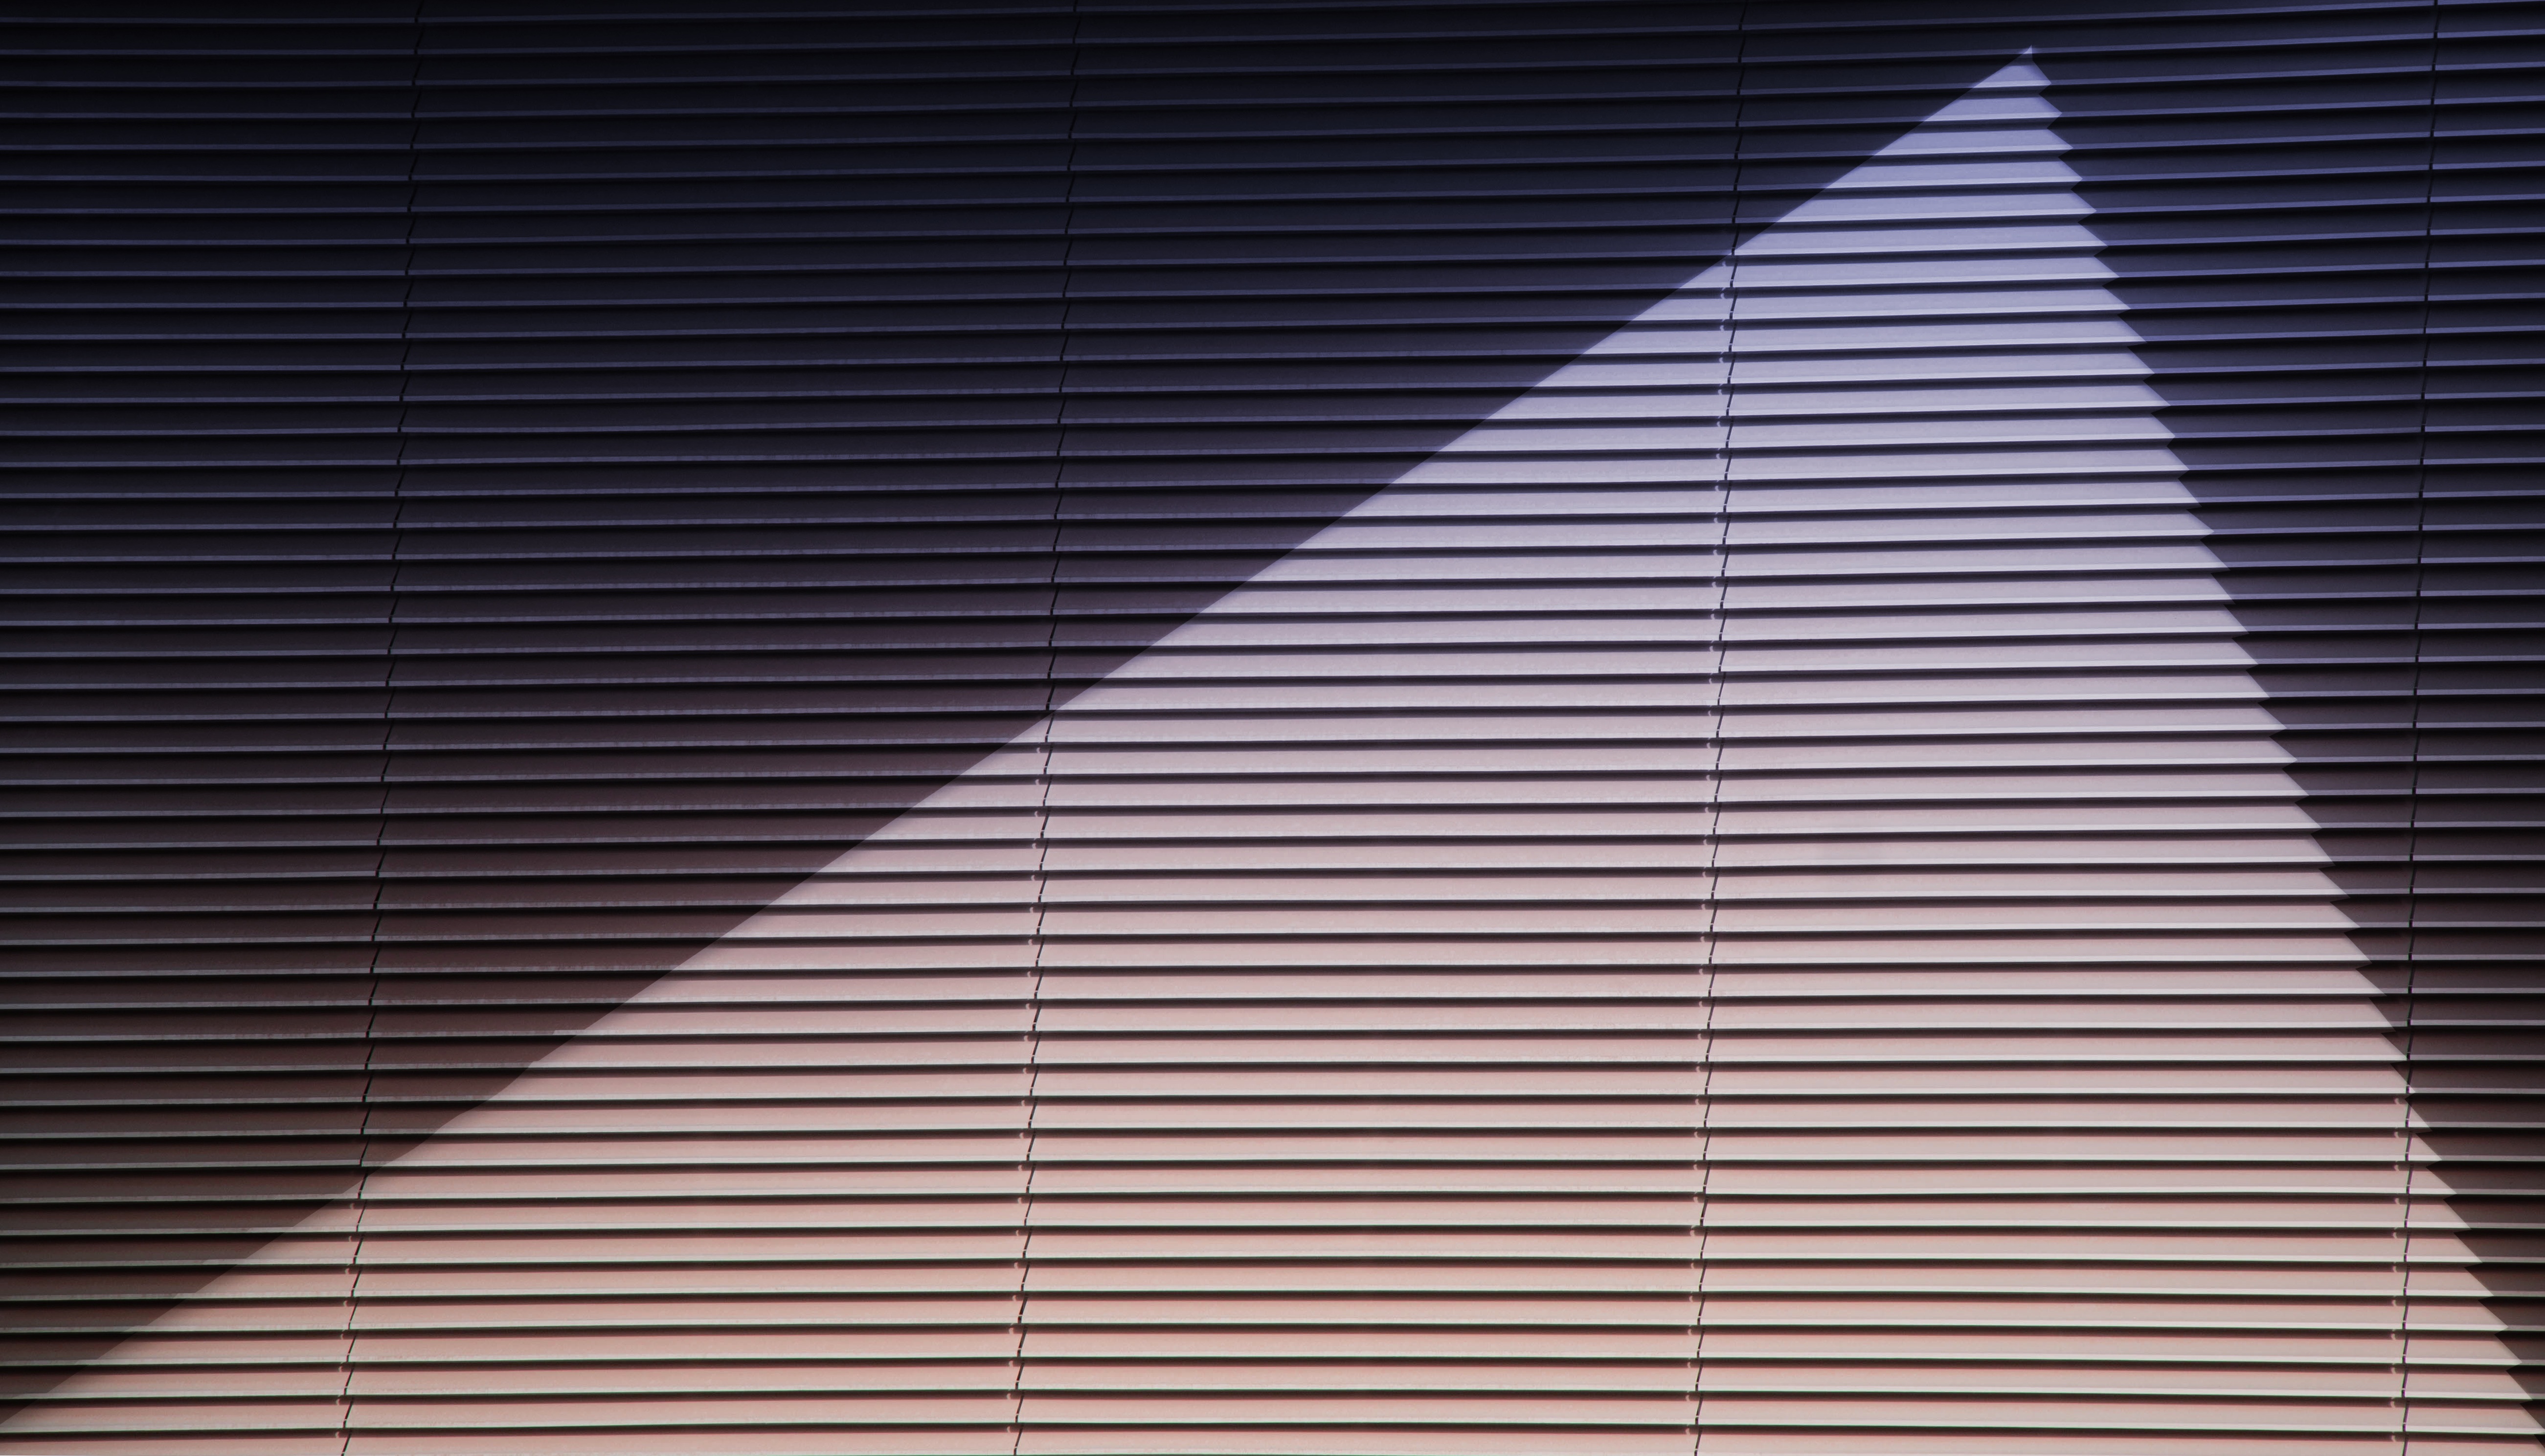
light, wood, window, skyscraper, wall, line, facade, interior design, symmetry, window blind, shape, siding, window covering, window treatment